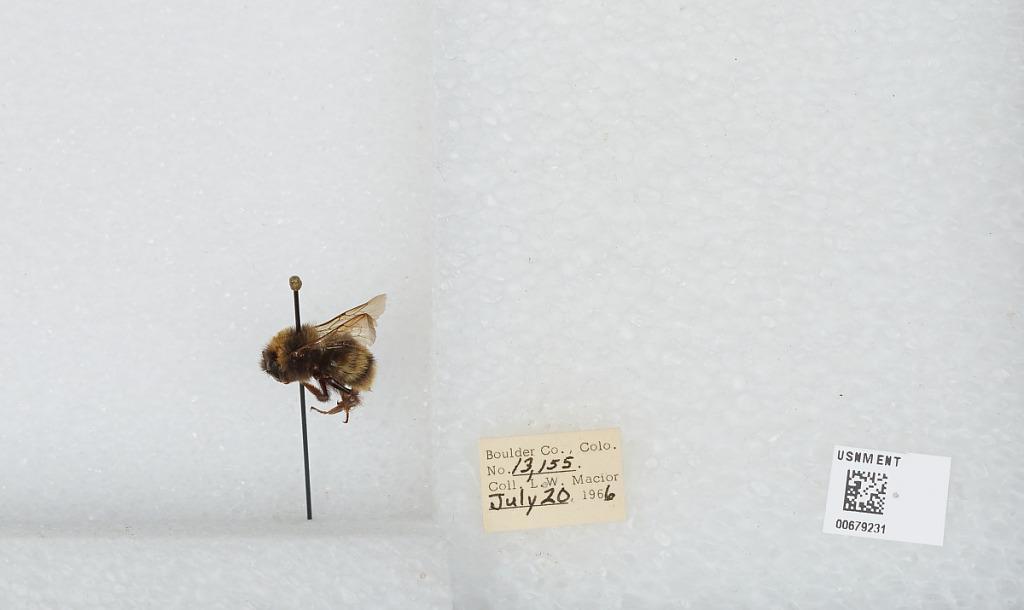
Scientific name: Bombus (Bombus) occidentalis Greene
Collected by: L. Macior
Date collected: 1966-7-20
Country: United States
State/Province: Colorado
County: Boulder
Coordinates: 40.015, -105.27